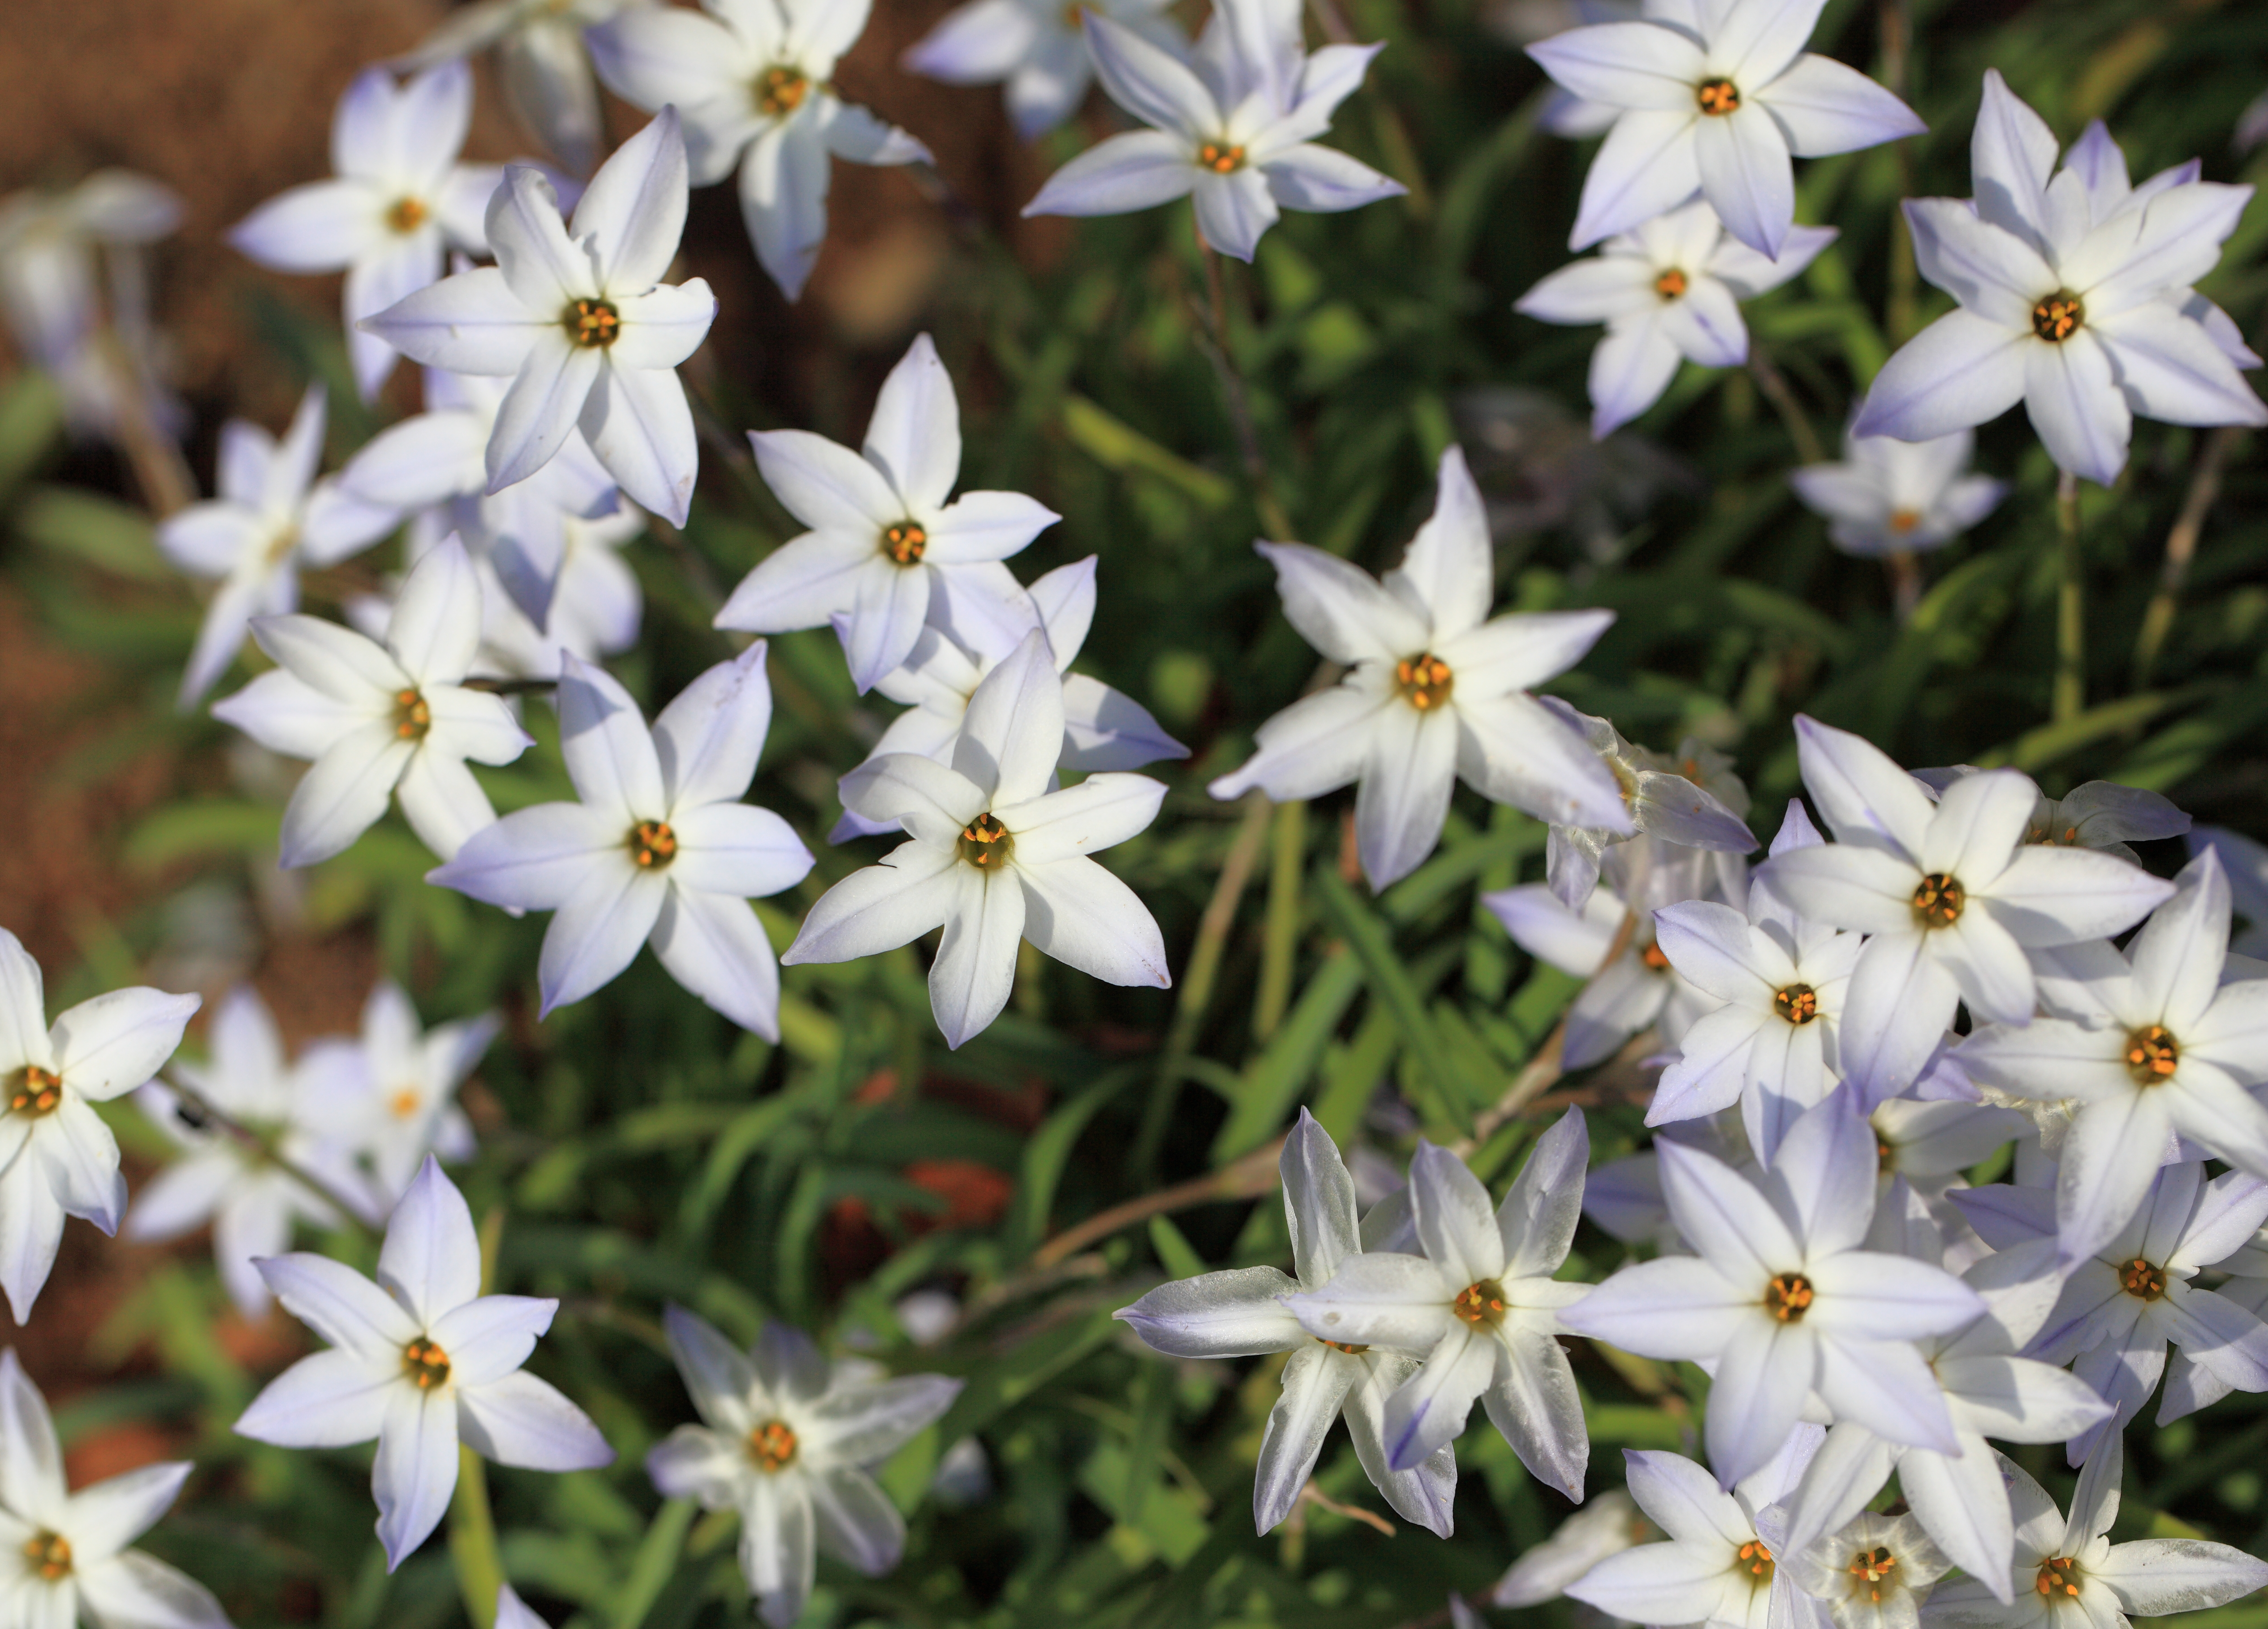
plant, flower, petal, botany, flora, wildflower, edelweiss, flowering plant, daisy family, land plant, colorado blue columbine